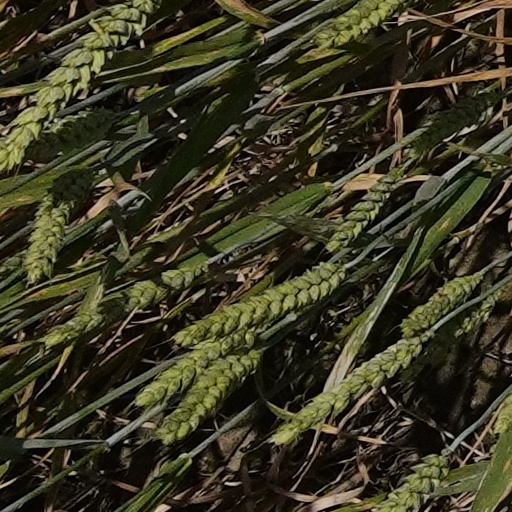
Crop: wheat